Fabrice Saint-Jean

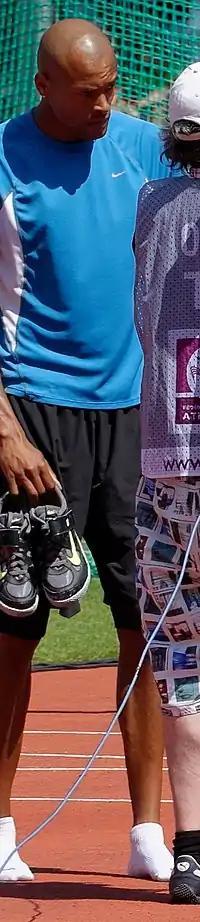
Fabrice Saint-Jean Men high jump French Athletics Championships 2013 t152250 (cropped)

He won the bronze medal at the 2001 European U23 Championships. He took additional bronze medals at the regional events 2009 Jeux de la Francophonie and the 2013 Mediterranean Games, and also a seventh place at the 2013 Jeux de la Francophonie.